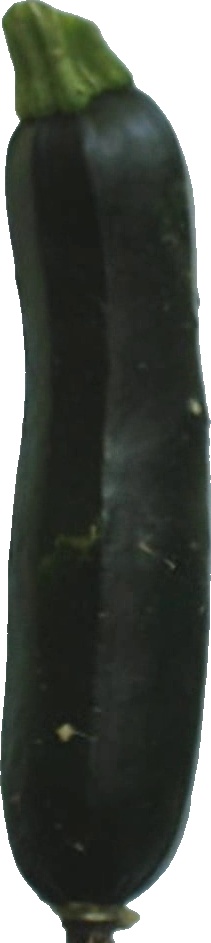
Label: zucchini_dark_1